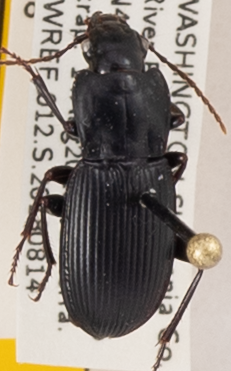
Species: Pterostichus herculaneus
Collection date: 2018-08-14
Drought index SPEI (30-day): -2.09
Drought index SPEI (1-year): -0.32
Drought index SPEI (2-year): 0.54